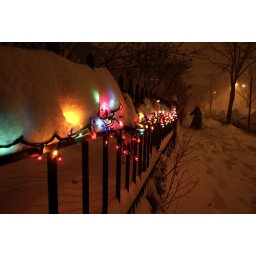
The front fence of out house in the middle of this snow storm. Someone shoveling in the background.